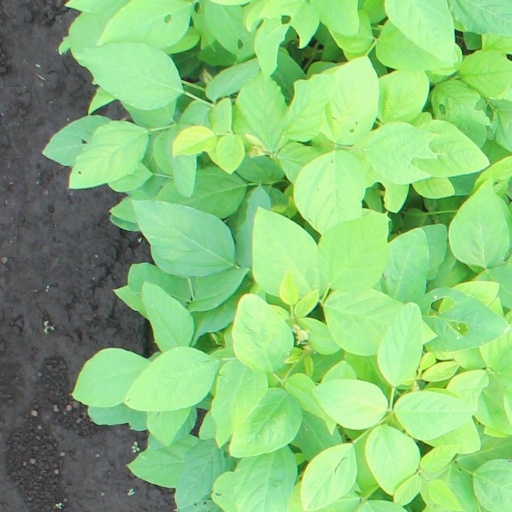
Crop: soybean